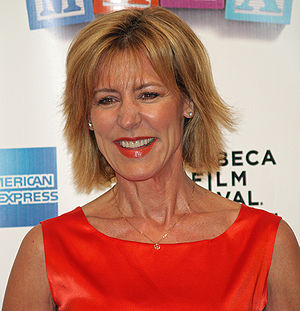
Christine Lahti
Christine Lahti er en amerikansk skuespiller og instruktør.